Scyllarides latus

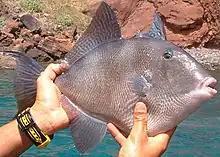
A large, open-mouthed grey fish is held up by a man using both hands.

The most significant predator of "S. latus" is the grey triggerfish, "Balistes capriscus", although a number of other fish species have also been reported to prey on "S. latus", including dusky groupers ("Epinephelus guaza"), combers ("Serranus spp."), Mediterranean rainbow wrasse ("Coris julis"), red groupers ("Epinephelus morio") and gag groupers ("Mycteroperca microlepis"). An "Octopus vulgaris" has been observed to eat "S. latus" in an artificial setting, but it is unclear whether "S. latus" is preyed on by octopuses in nature.